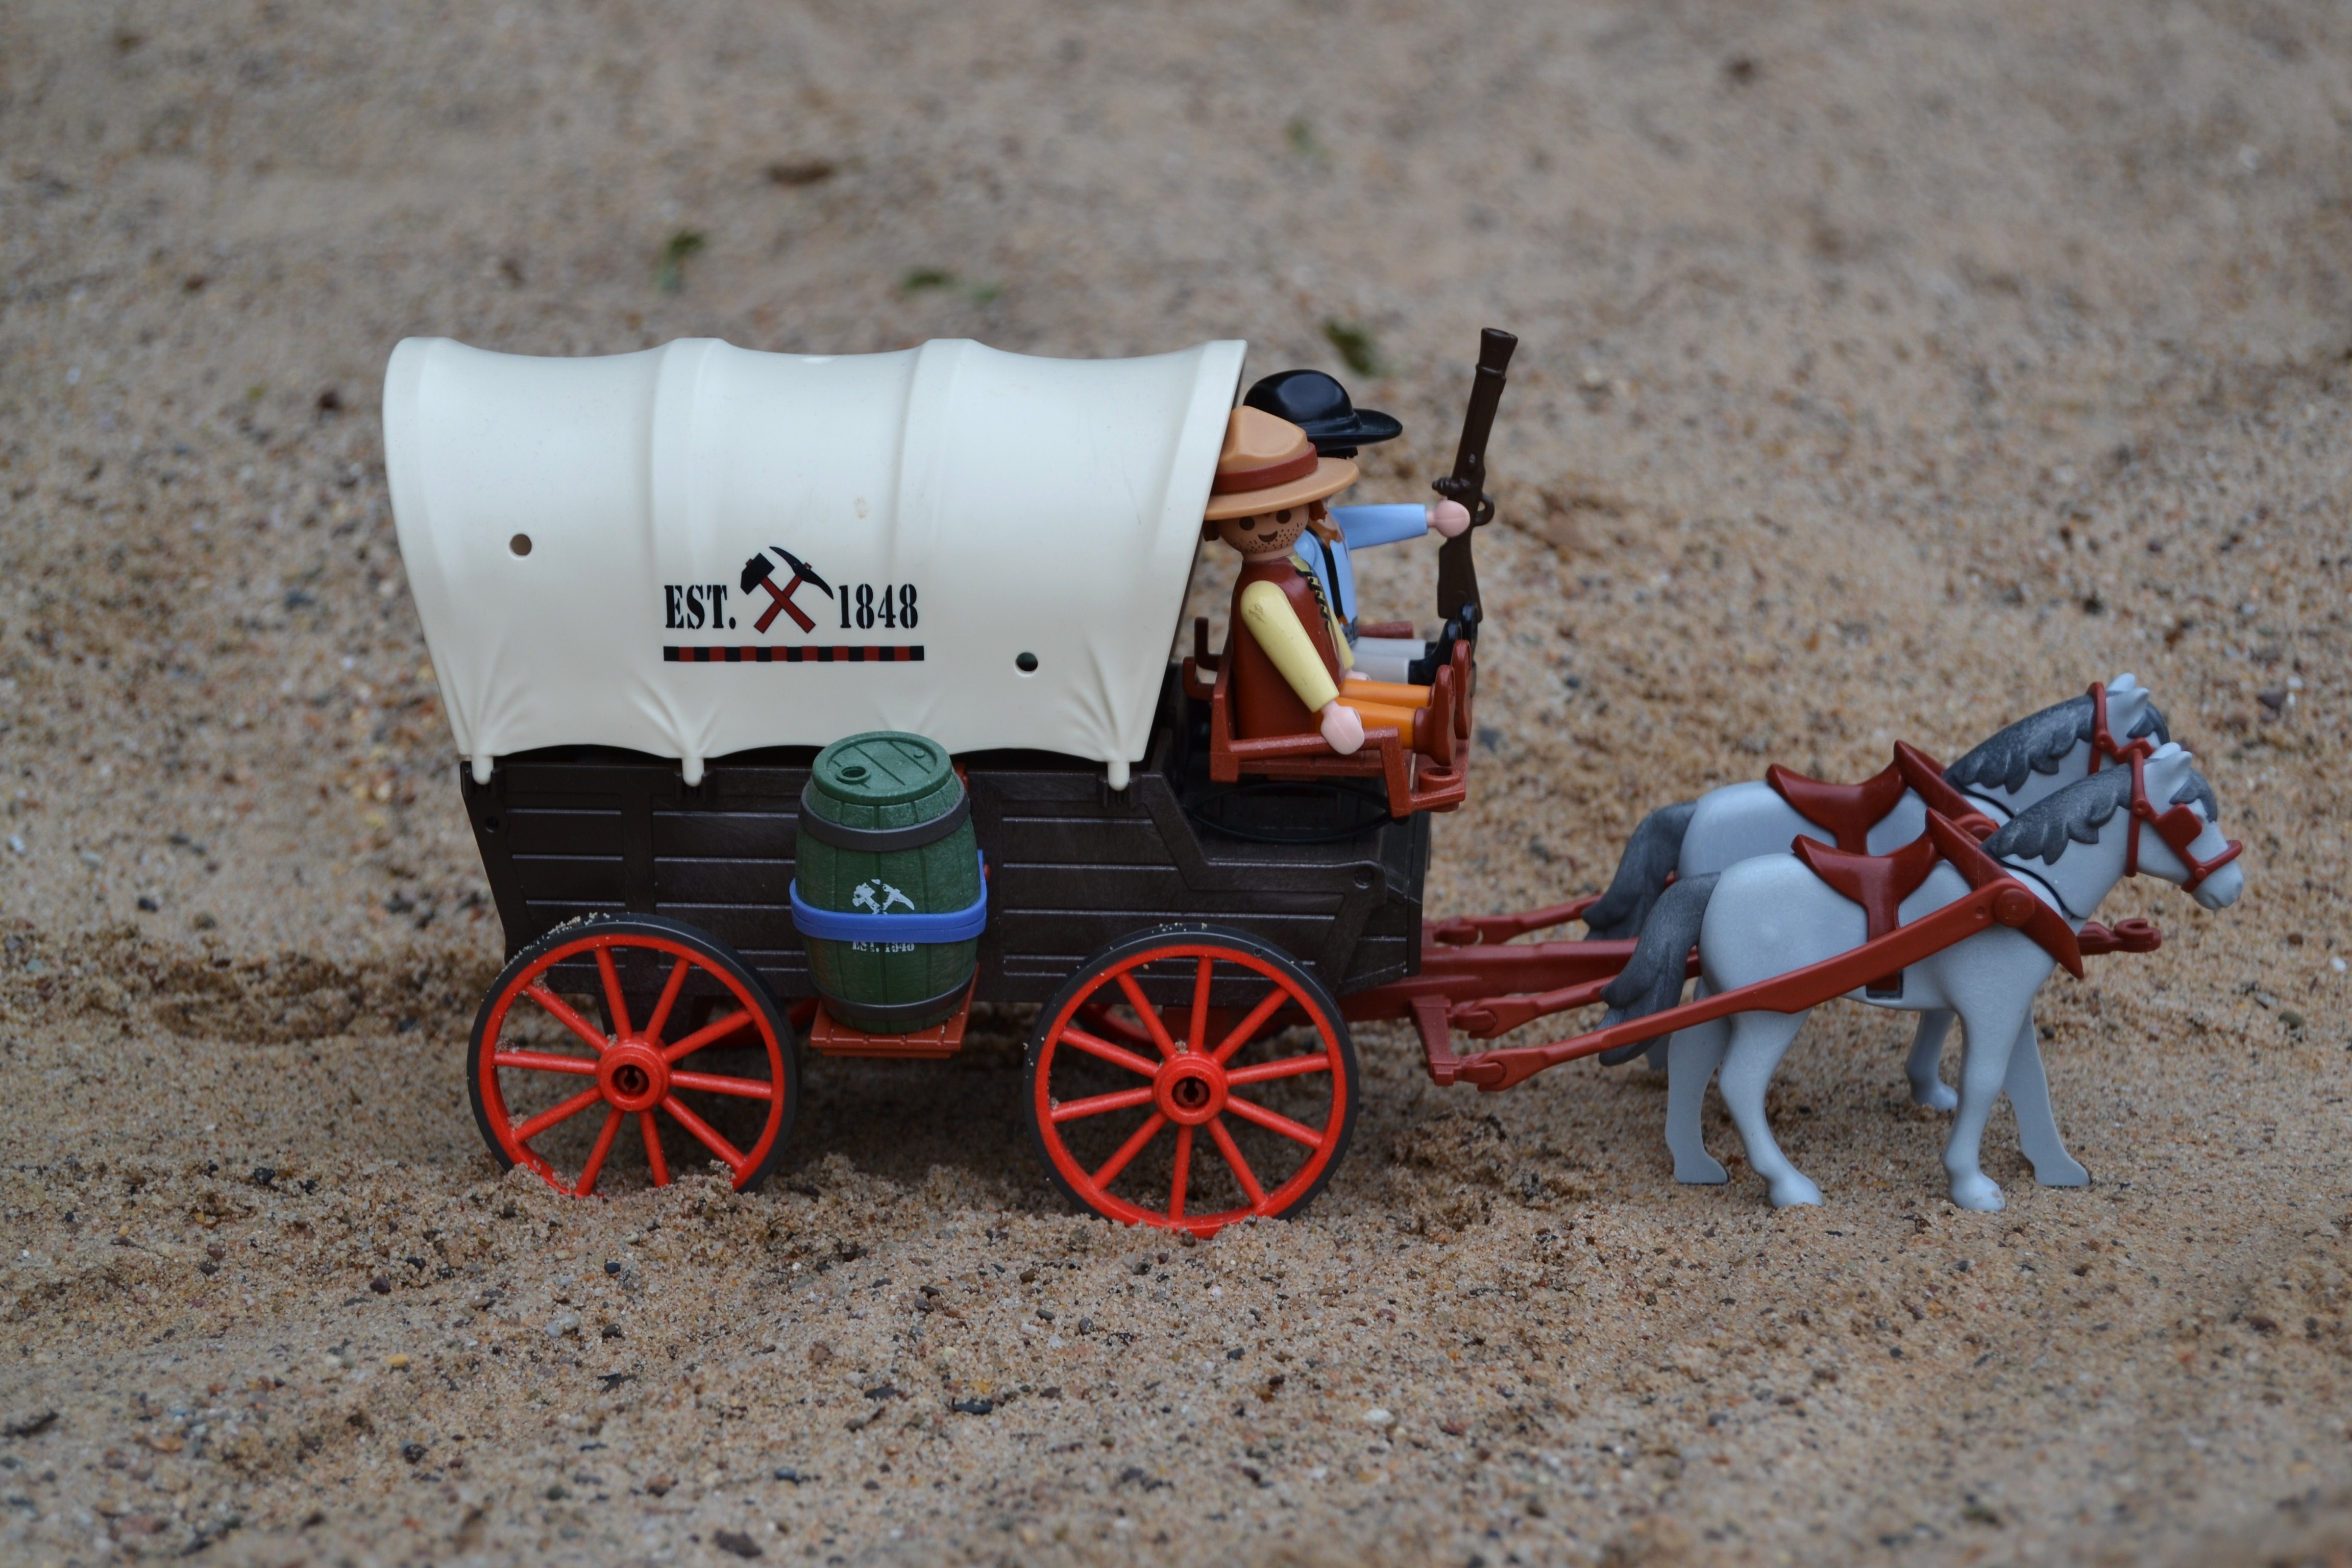
cart, vehicle, usa, america, playmobil, horses, western, supply, prospector, covered wagon, replenishment, trapper